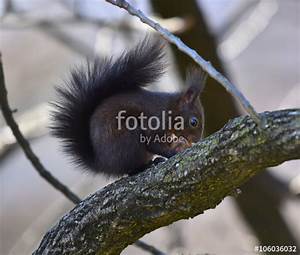
Label: squirrel